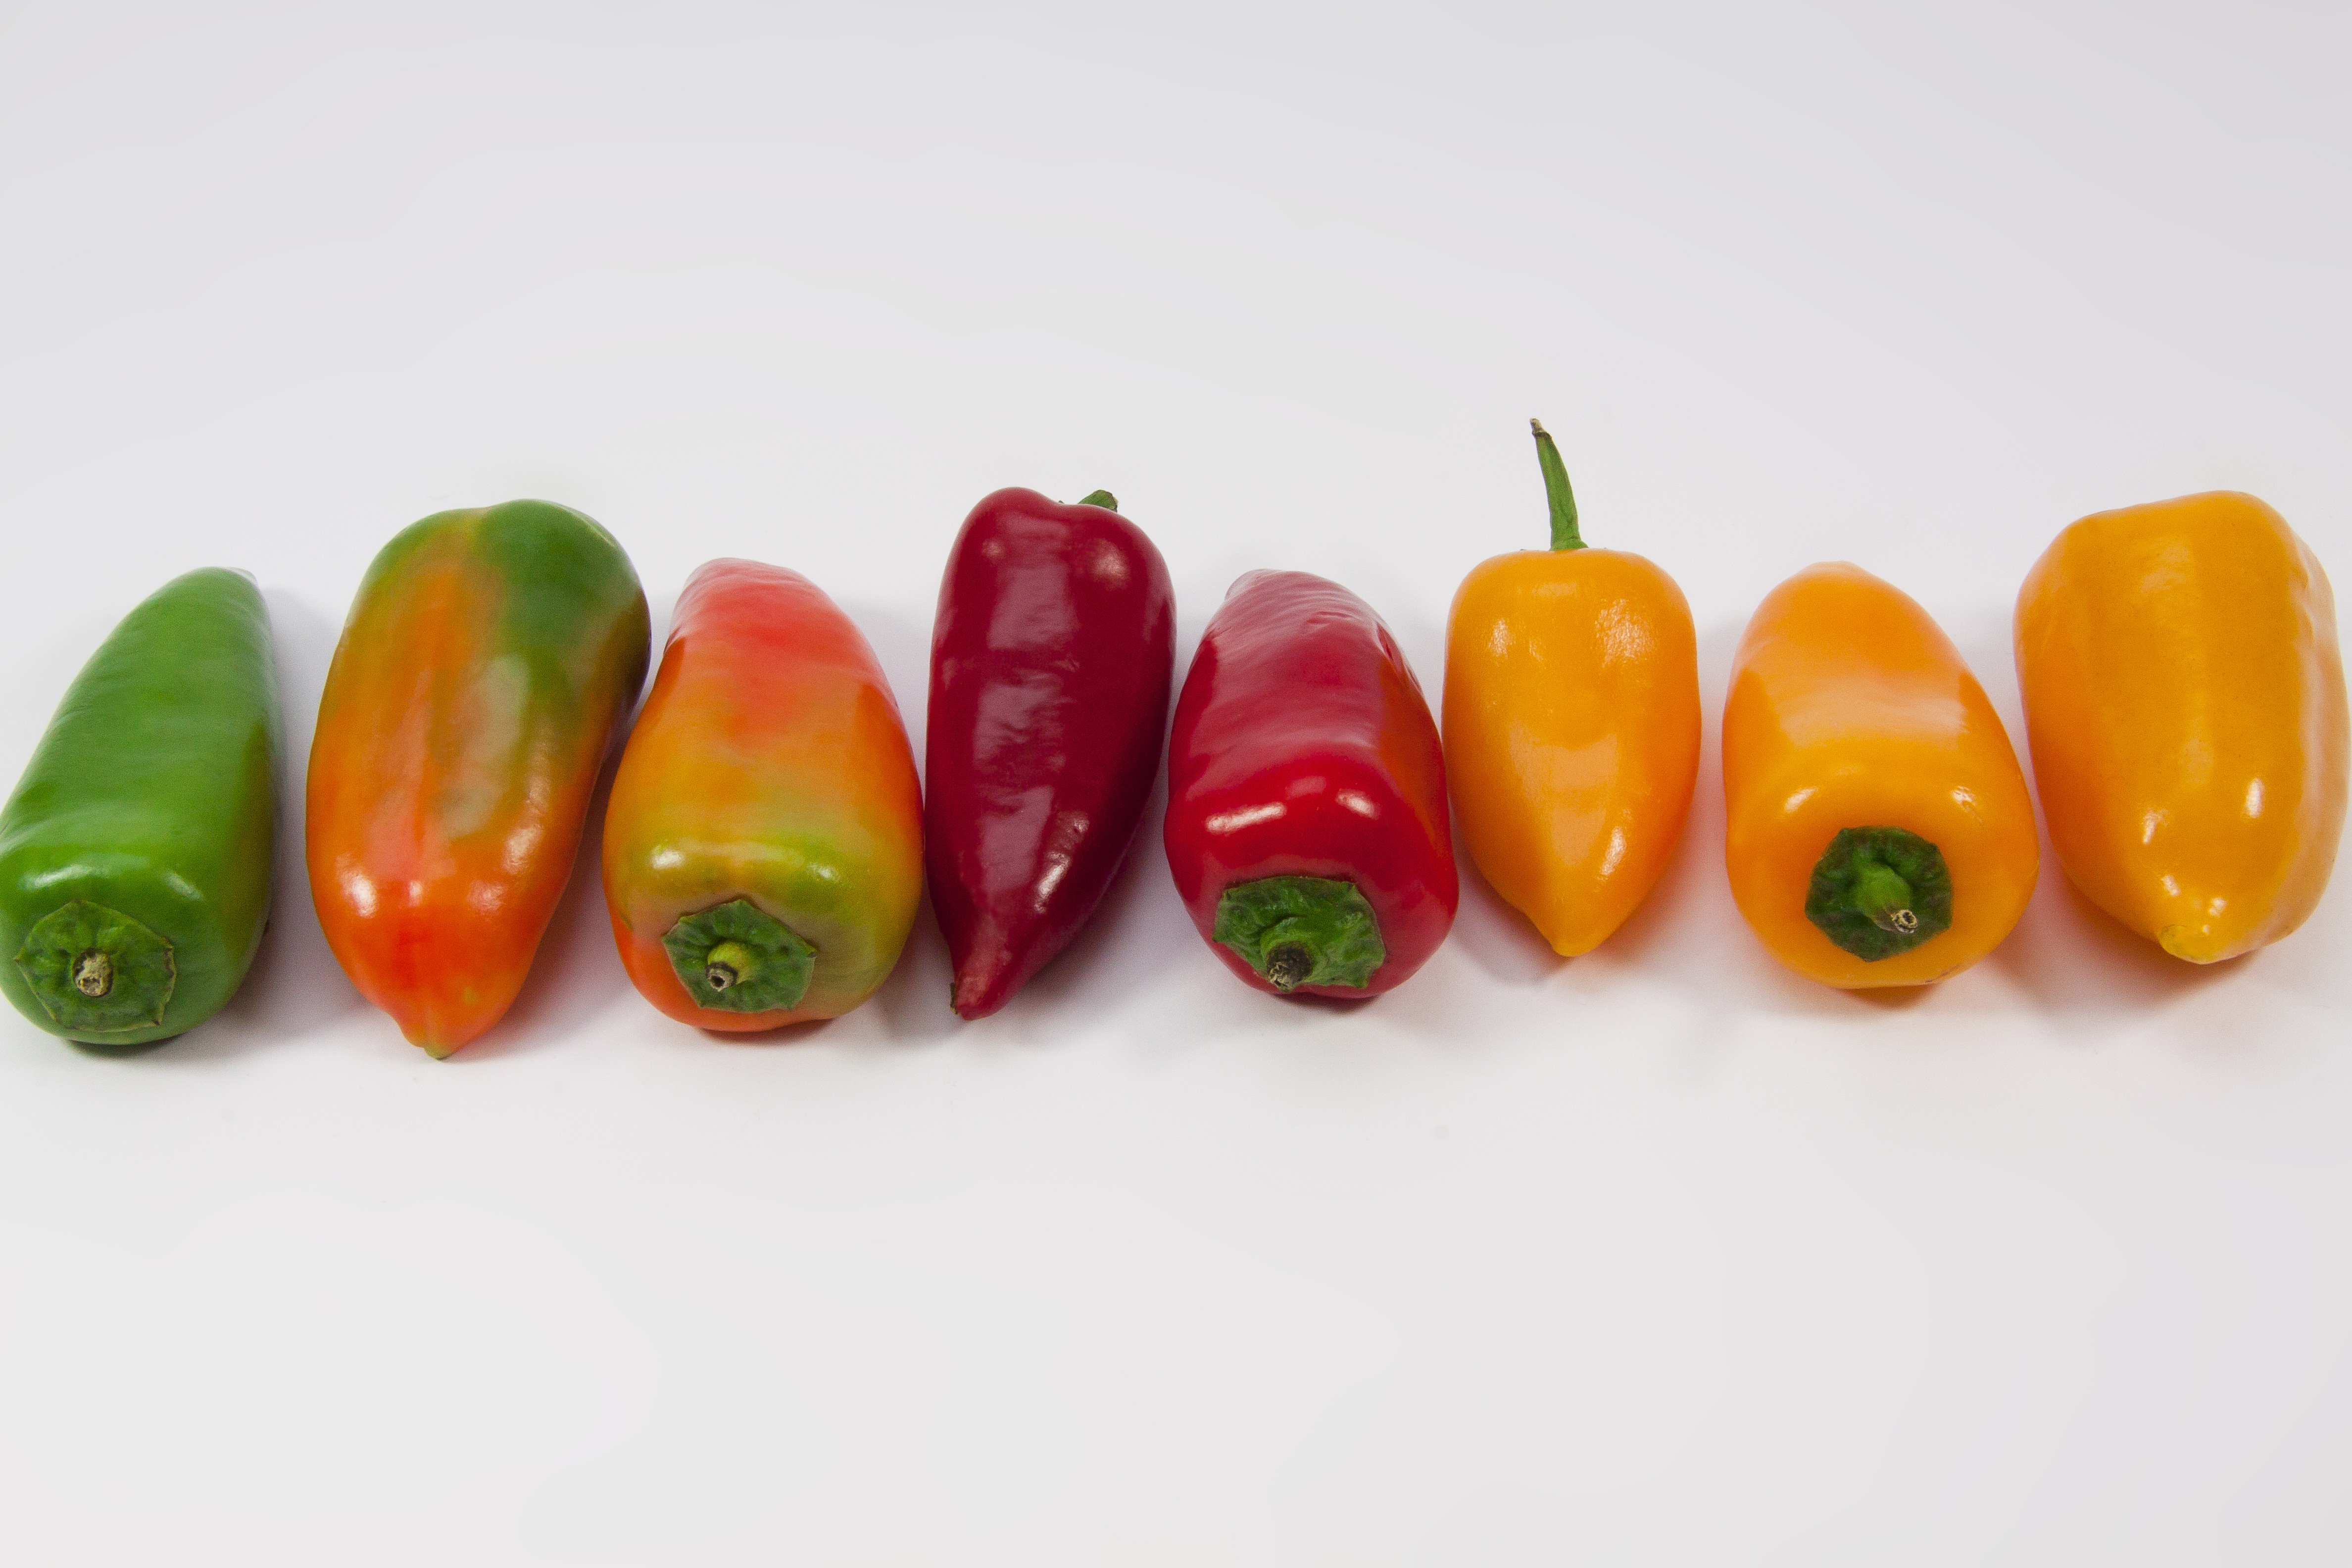
plant, fruit, orange, food, green, red, produce, vegetable, kitchen, yellow, healthy, snack, eat, delicious, cook, vegetables, peppers, bell pepper, paprika, ingredients, bio, sweet peppers, flowering plant, chili pepper, pointed pepper, land plant, peperoncini, bell peppers and chili peppers, pimiento, habanero chili